John Bush (provincial soldier)

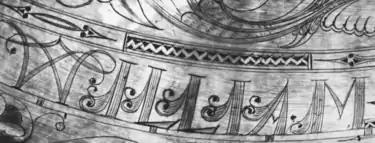
This is the carved powder horn by carver John Bush

John Bush was an African provincial soldier with the Massachusetts militia who fought on the side of Britain during the French and Indian Wars in North America. He is known for his carving of powder horns of the time. One of his 1756 horns has been part of a travelling exhibition throughout Canada and US. The quality of his carving and use of calligraphy has been called "superb". Bush's carving style and decorative embellishments were used in for the Lake George School during the French and Indian War. Other powder horn carvers adopted Bush's engraving style. They are known as the Sekrig-Page carver, the I.W. carver, and the Memento Mori carver. Bush is considered a founder of American folk art. He was captured during the battle and fall of Fort William Henry August 9, 1757. What happened after this is not known. John Bush's father, George Bush, moved to Massachusetts Bay during the eighteenth century. John Bush's mother is unknown. George was a farmer in North Parish of Shrewsbury (now Boyleston). George died at the age of eighty years old in 1767. John had three brothers who also fought with the Massachusetts militia during the war. They were George Bush, who died on September 25, 1755, and Joseph Bush, who died on April 8, 1756.